Interstate 540 (North Carolina)

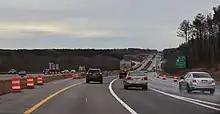
Construction of the I-40/US 70/NC 540 interchange in January 2023

Planning for the highway originally started in the early 1970s; by 1976, the "Northern Wake Expressway" was added to the planning map. In the mid-1980s, realizing that the growth in western Wake County may require more roads than planned, highway planners decided to expand the project as a new beltway around Raleigh. In 1992, construction began on the first section of the Northern Wake Expressway, connecting I-40 with US 70. On January 21, 1997, the freeway opened as I-540.